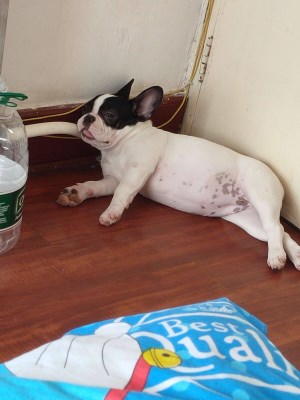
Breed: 1121-n000002-French_bulldog